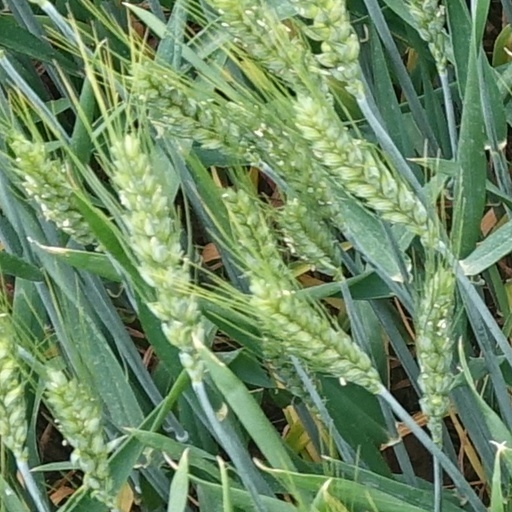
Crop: wheat